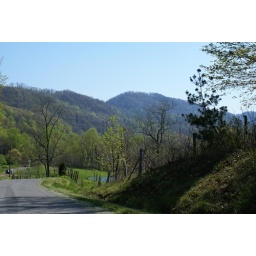
winding mountain road in Lee County VA